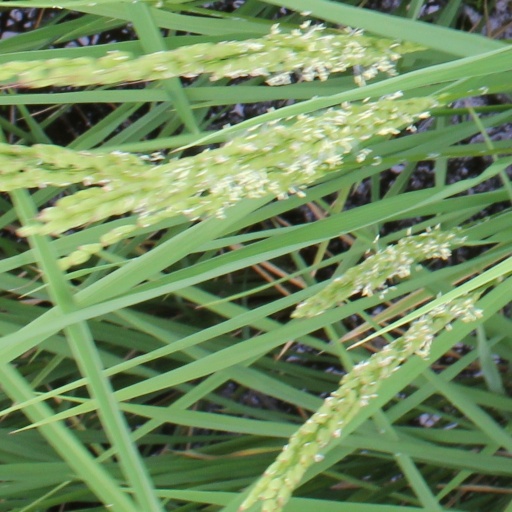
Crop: rice